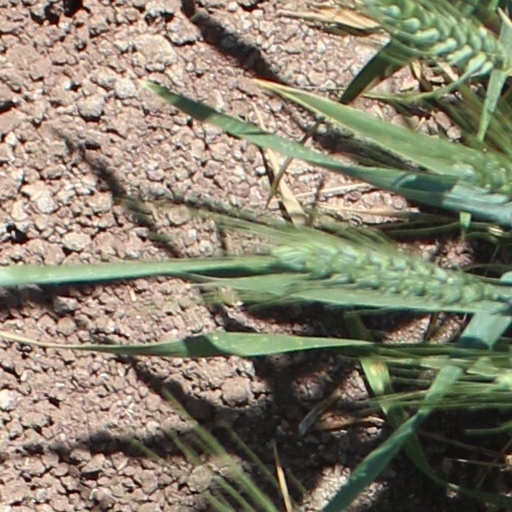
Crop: wheat